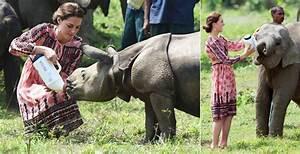
elephant